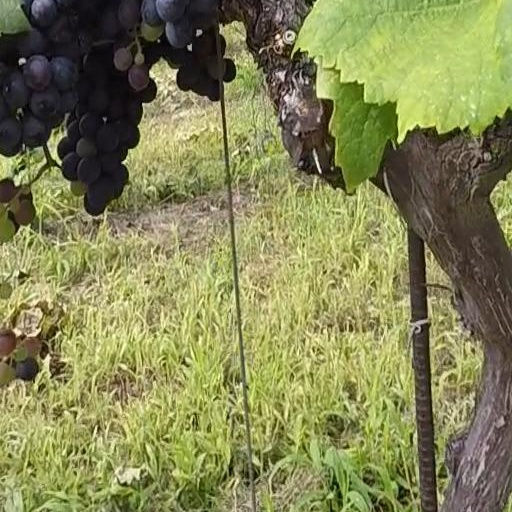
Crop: grape